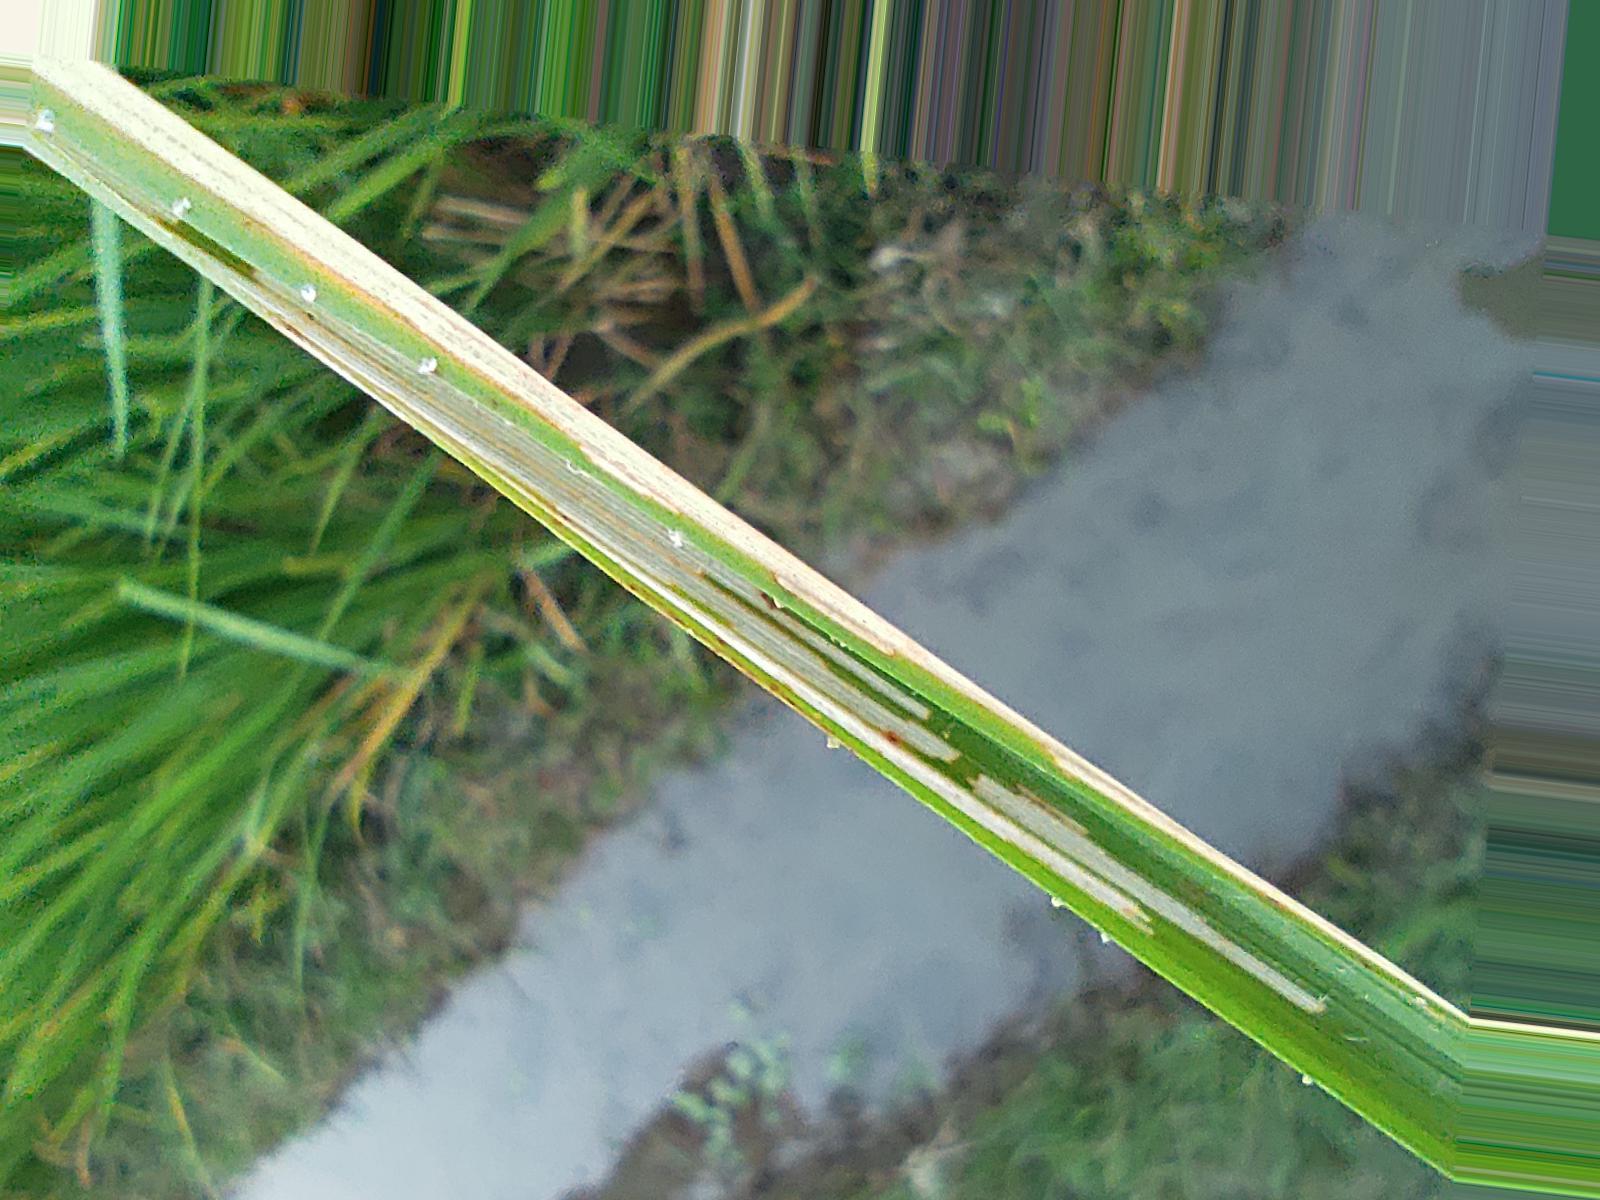
Nhãn: Sâu gai ( Hispa )